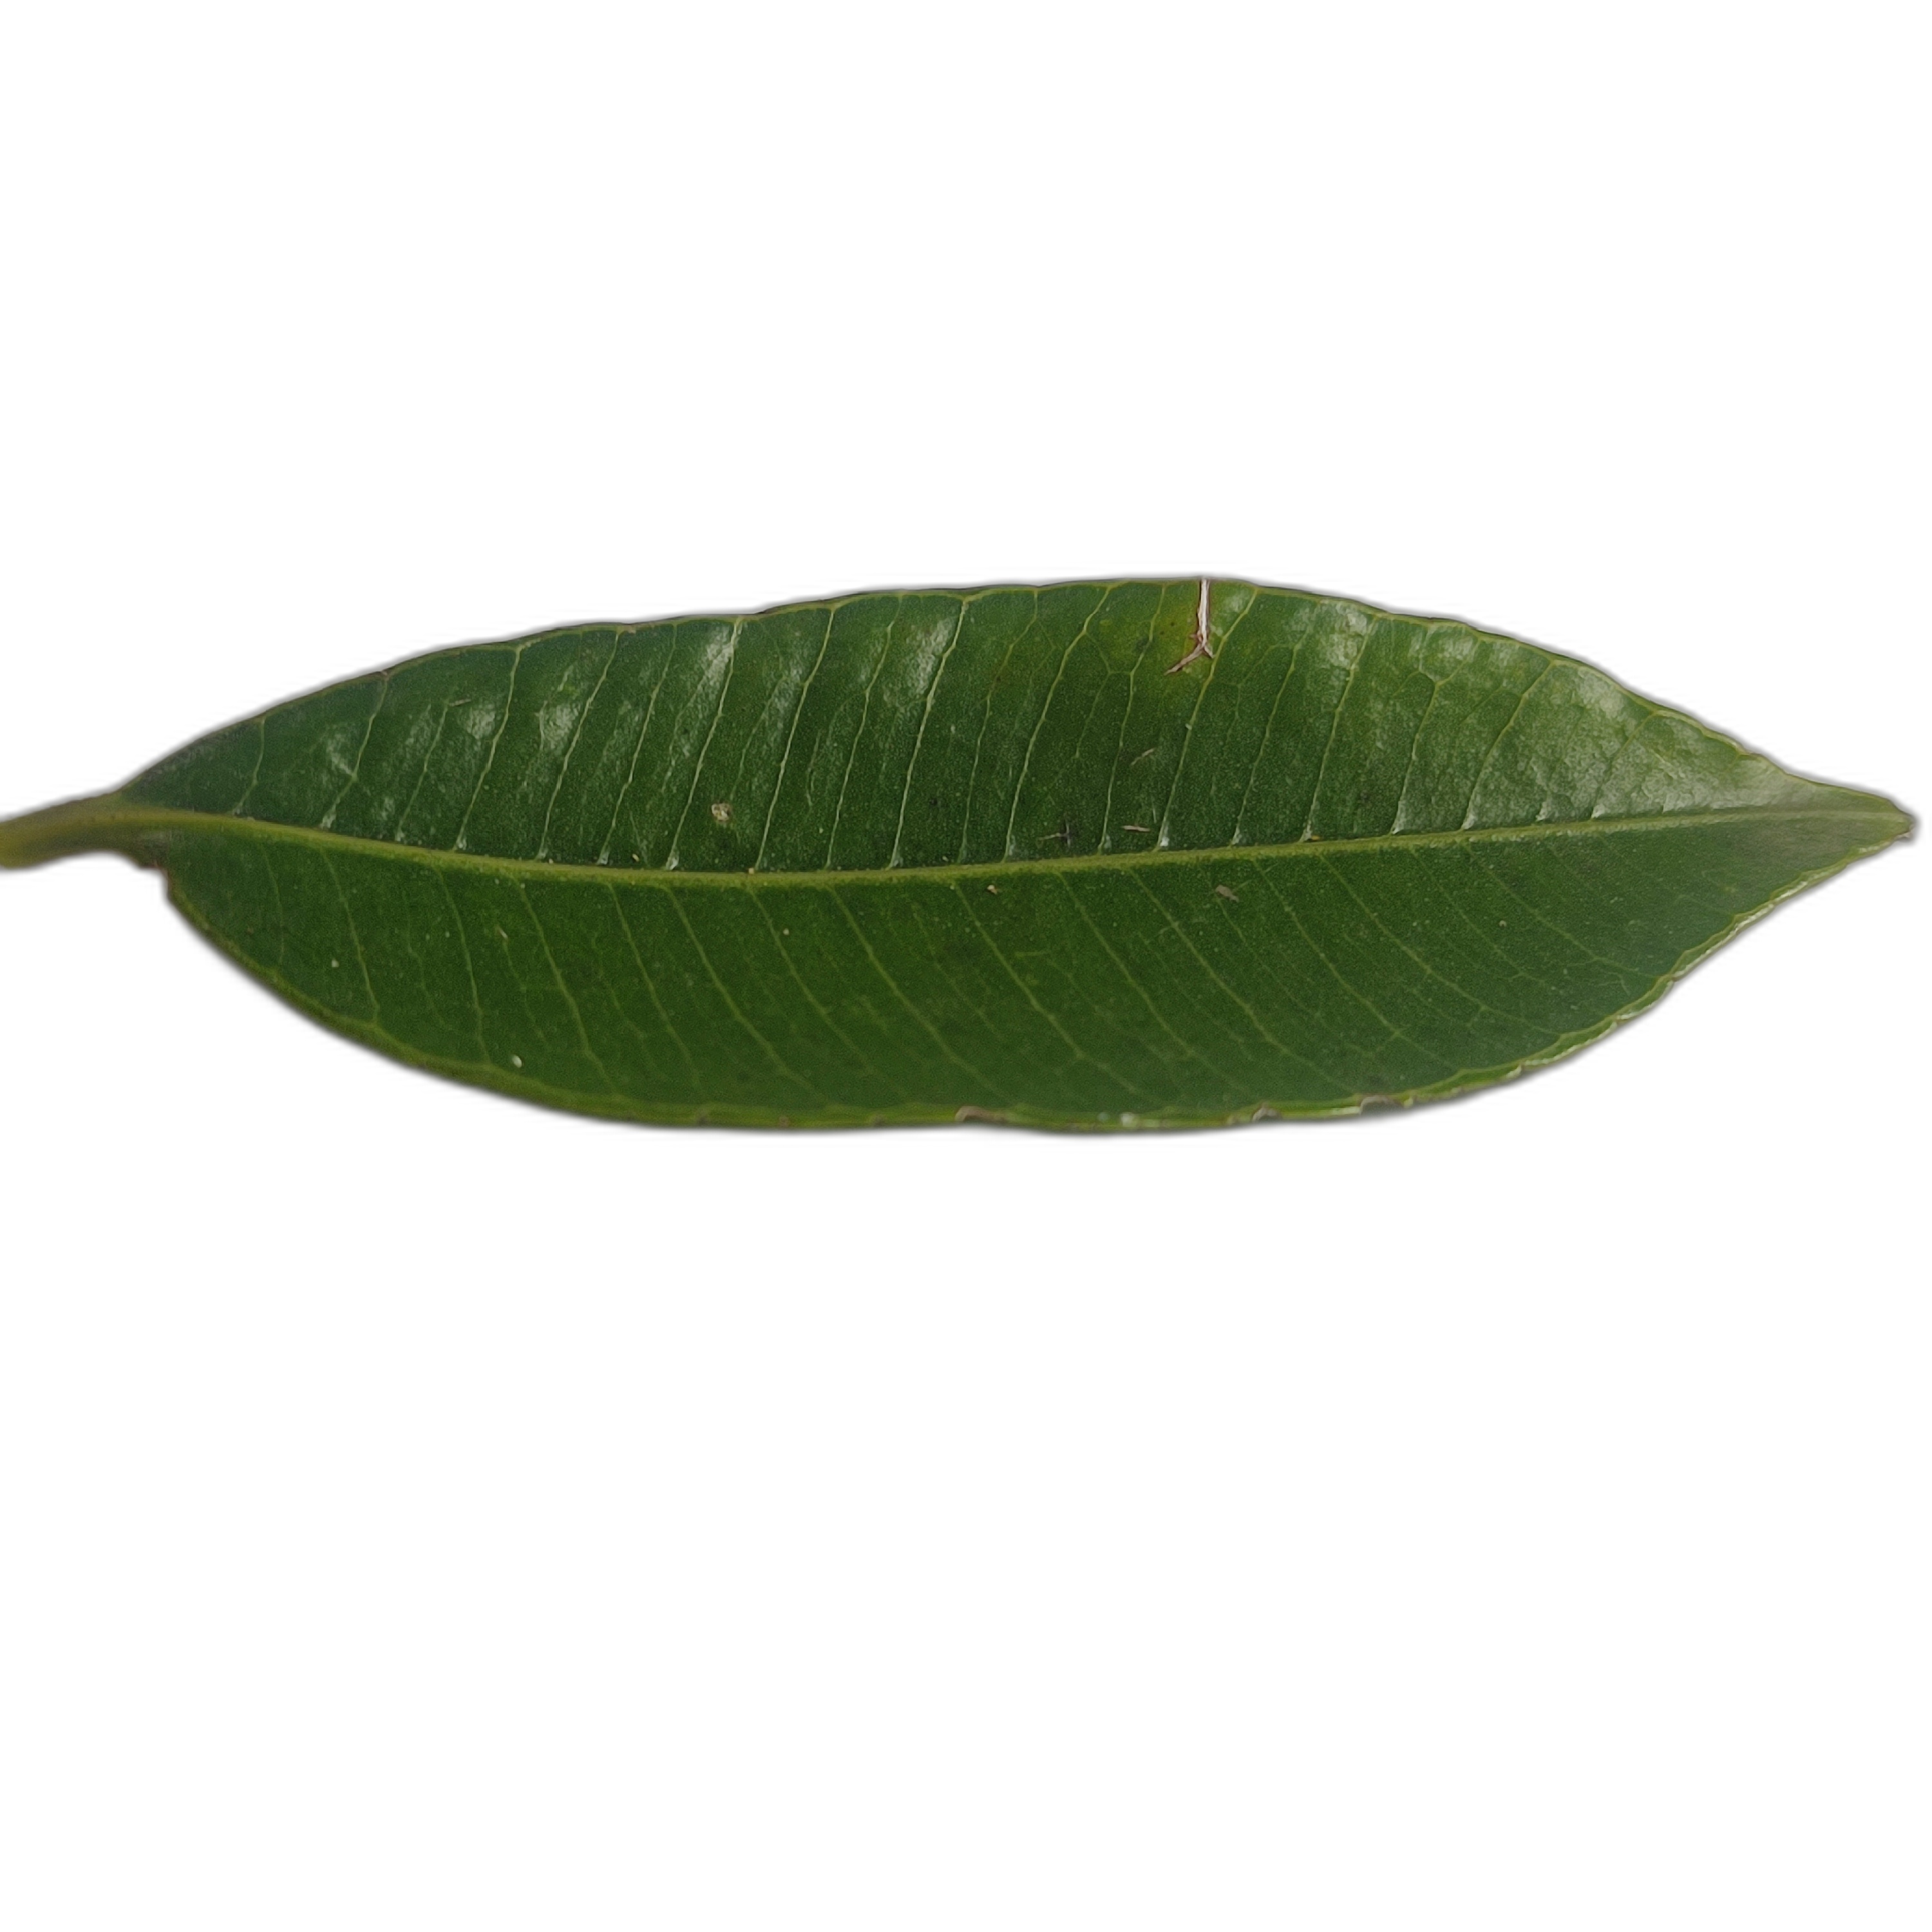
Label: healthy